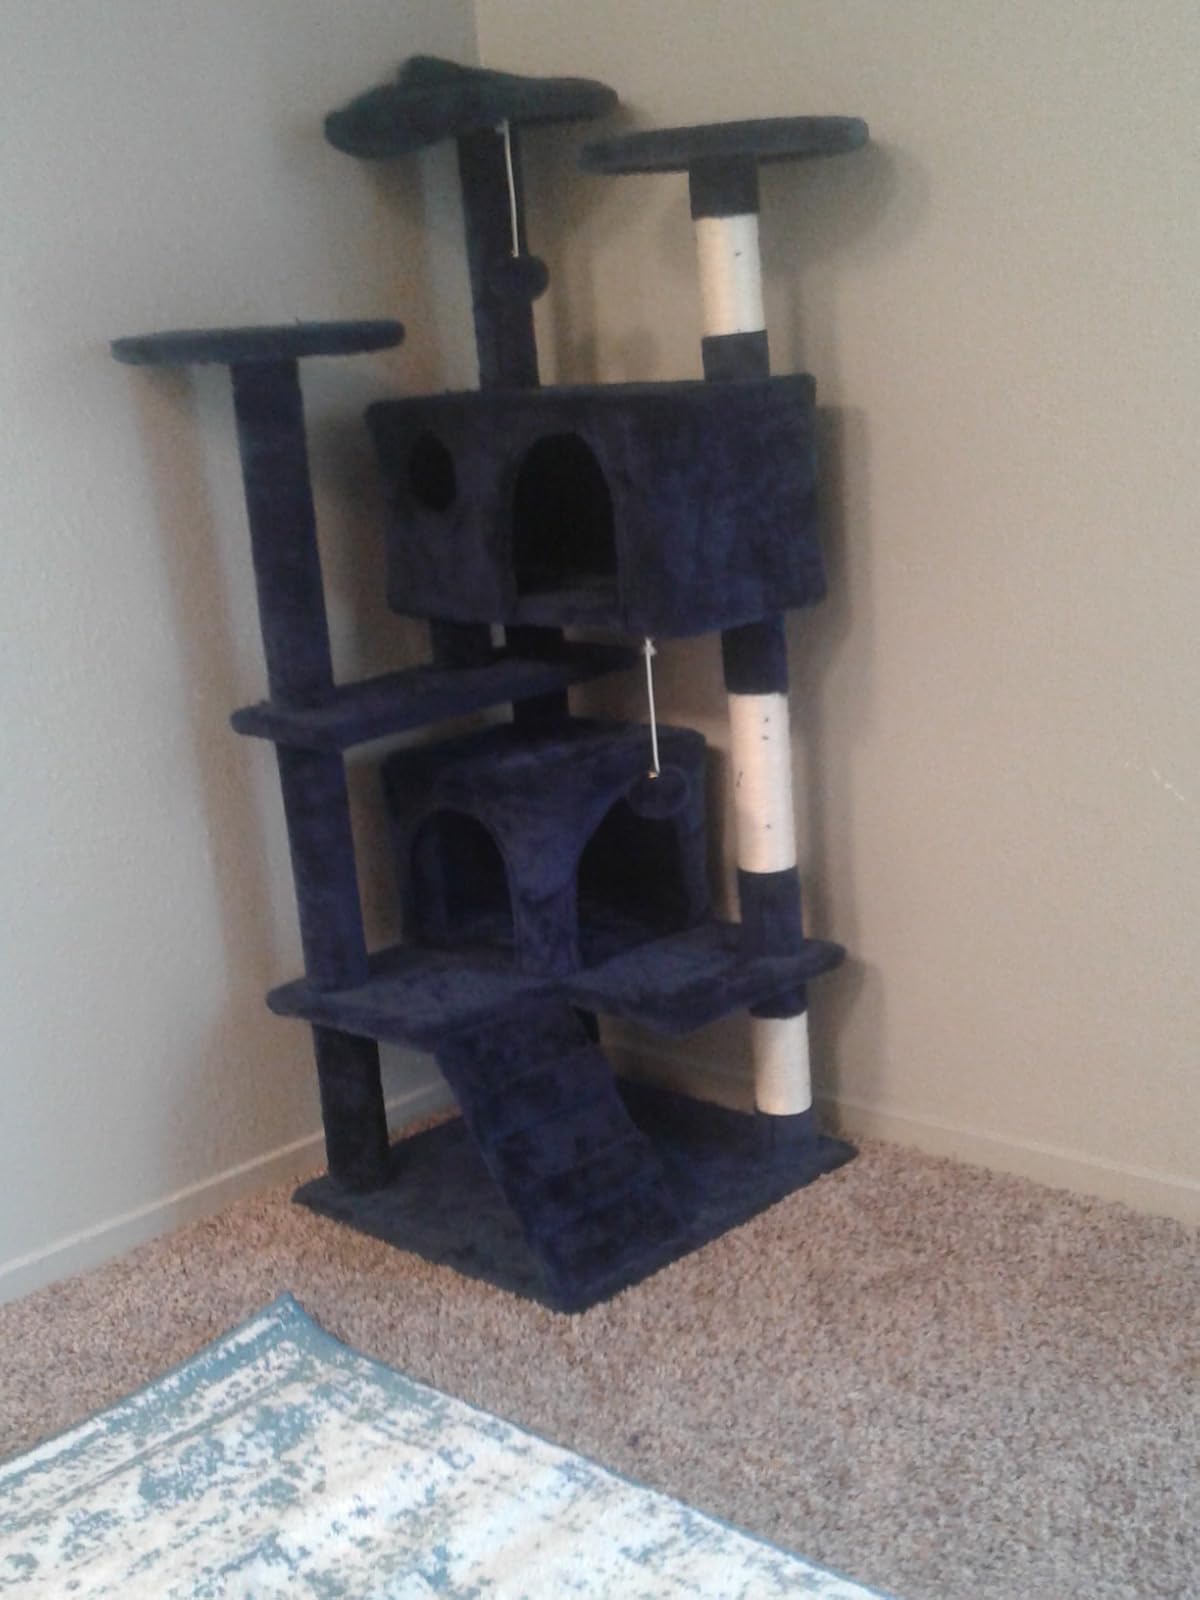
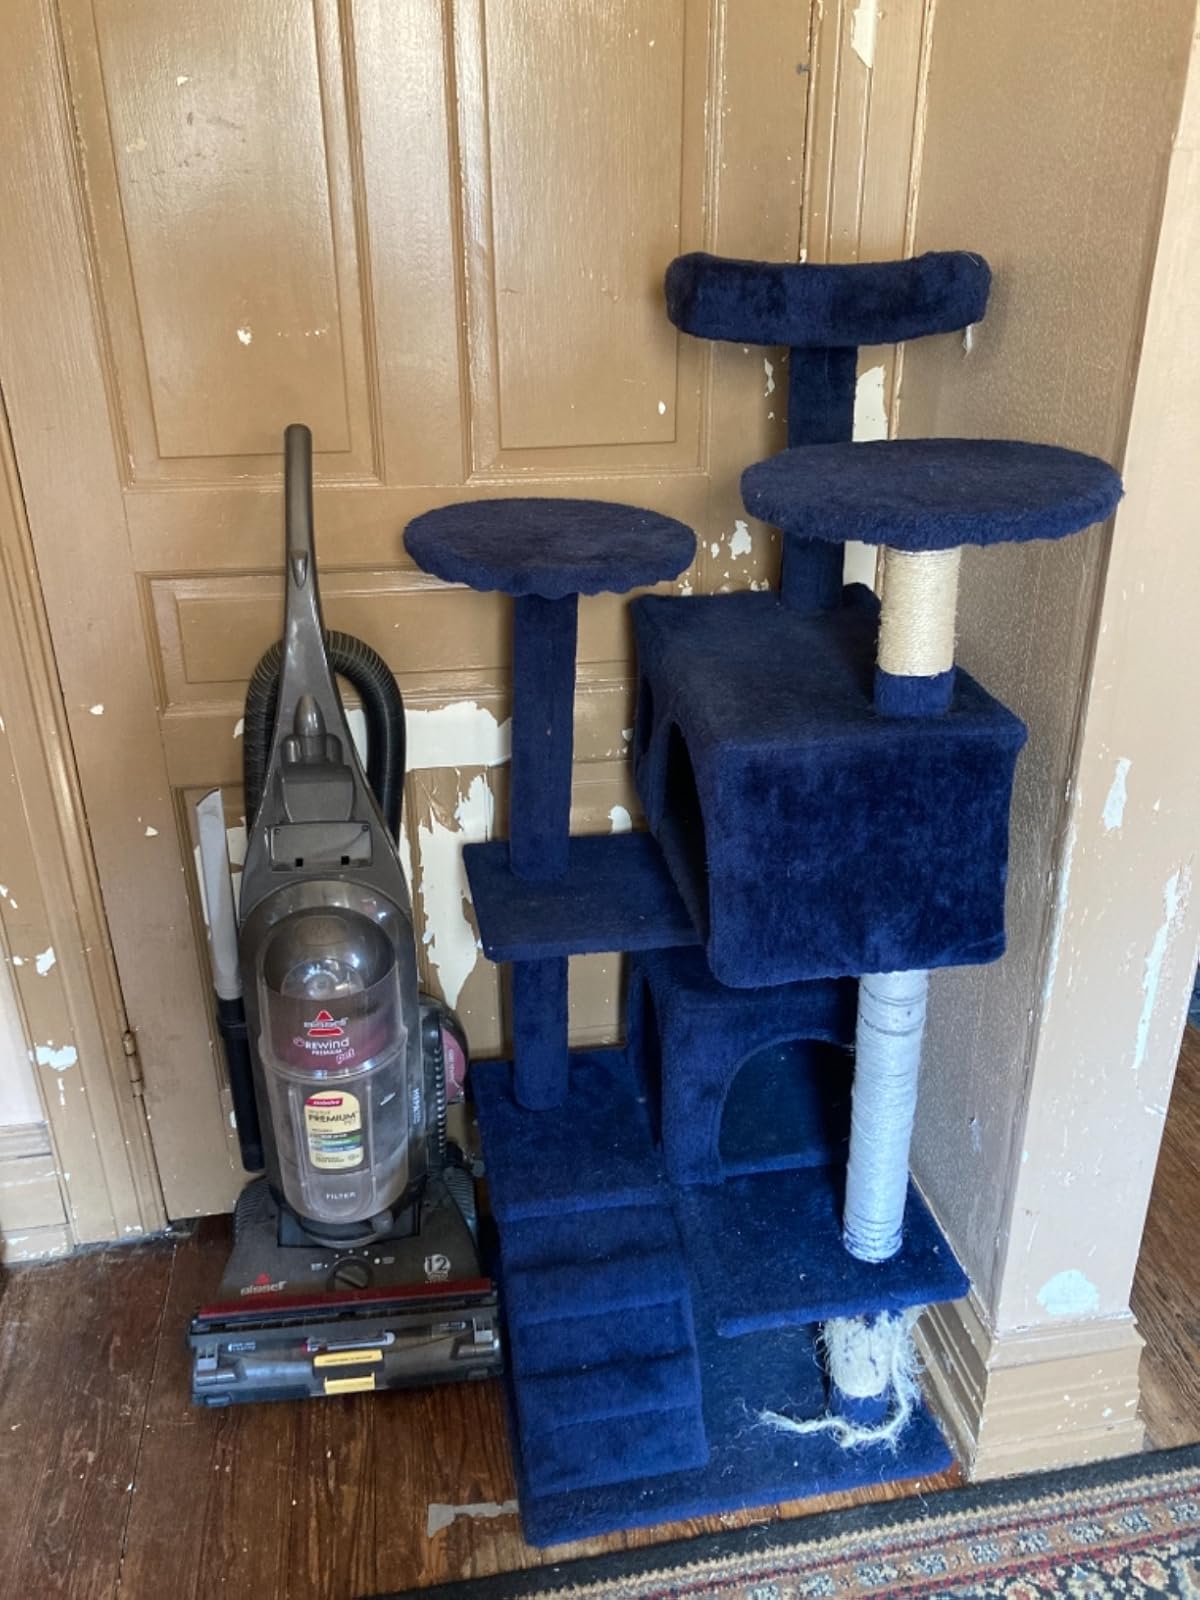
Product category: items_cat tree
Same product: yes